Thodu Dongalu (1954 film)

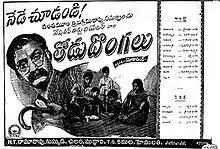
Theatrical release poster

Thodu Dongalu is a 1954 Indian Telugu-language drama film, produced by N. Trivikrama Rao under the National Art Theaters banner and directed by D. Yoganand. It stars N. T. Rama Rao, Gummadi, T. G. Kamala Devi and music composed by T. V. Raju.